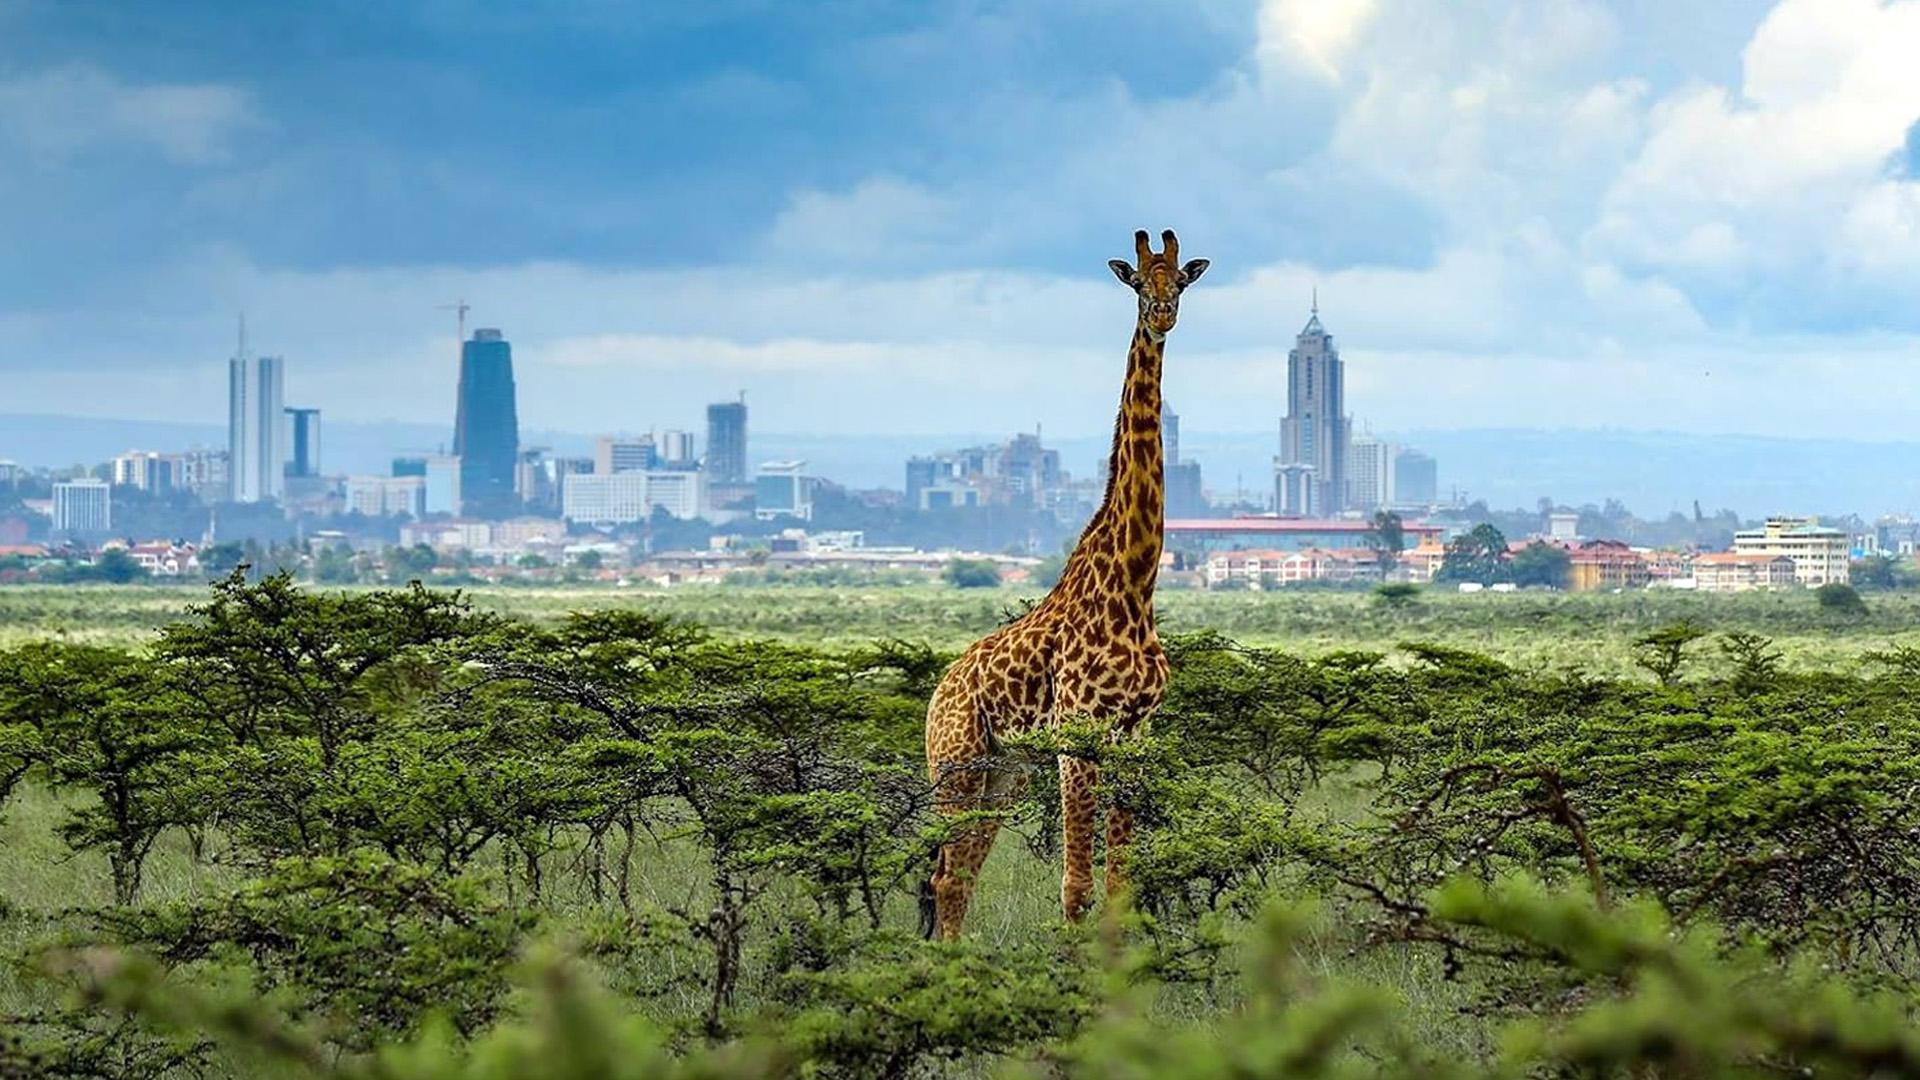
Mbegu aina ya Rozi, ikiwa imehifadhiwa vizuri na kufungwa katika kifungashio kilicho na maandishi, pamoja na picha za mmea ambao utaota, pindi mbegu hizo zitakapopandwa bustanini au shambani.